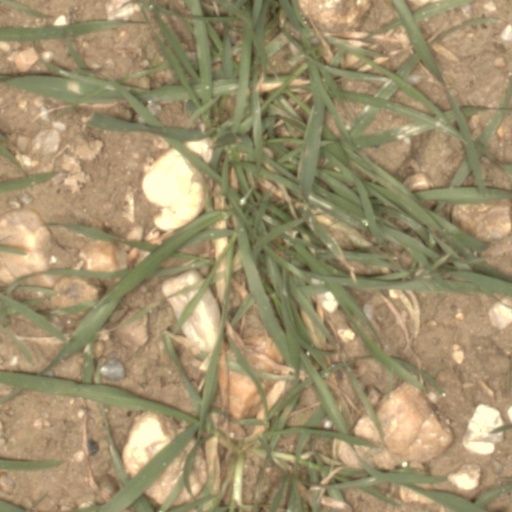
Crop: wheat